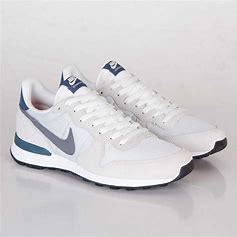
Brand: Nike
Model: Internationalist